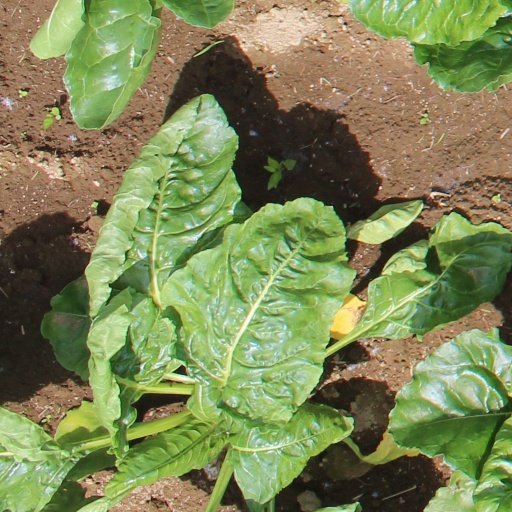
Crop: sugar beet